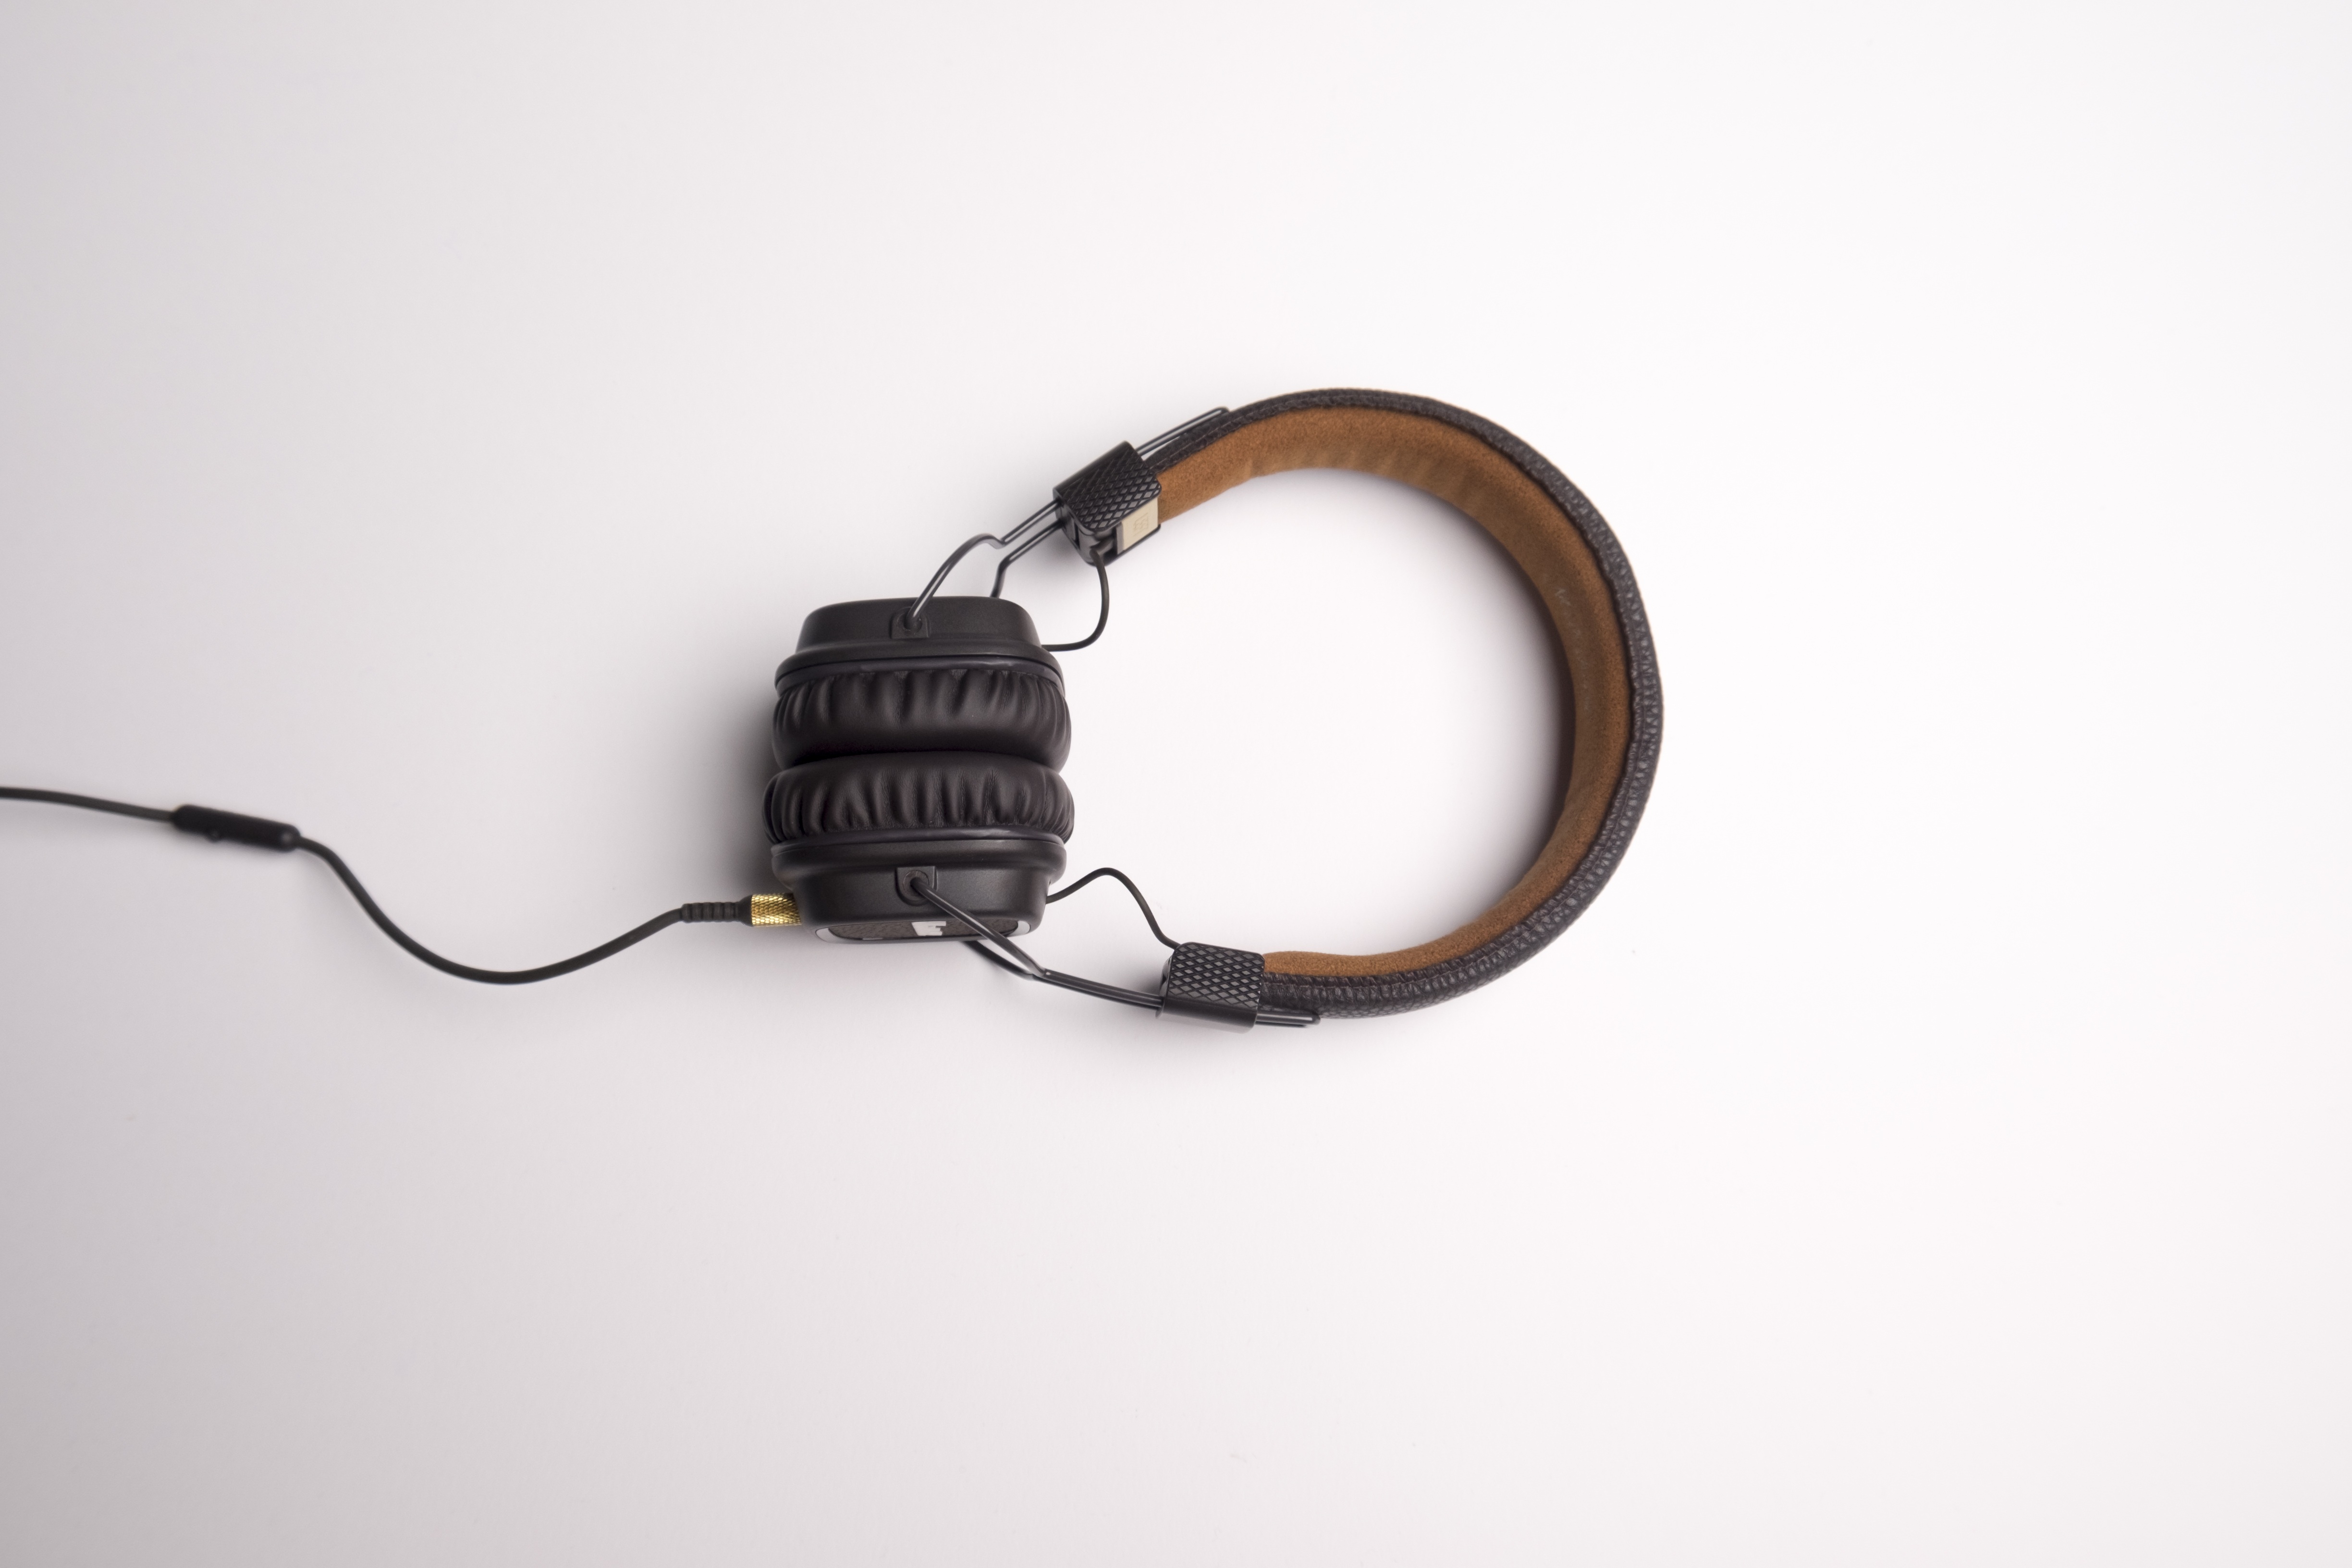
music, light, headphone, lighting, headphones, listening music, music speaker